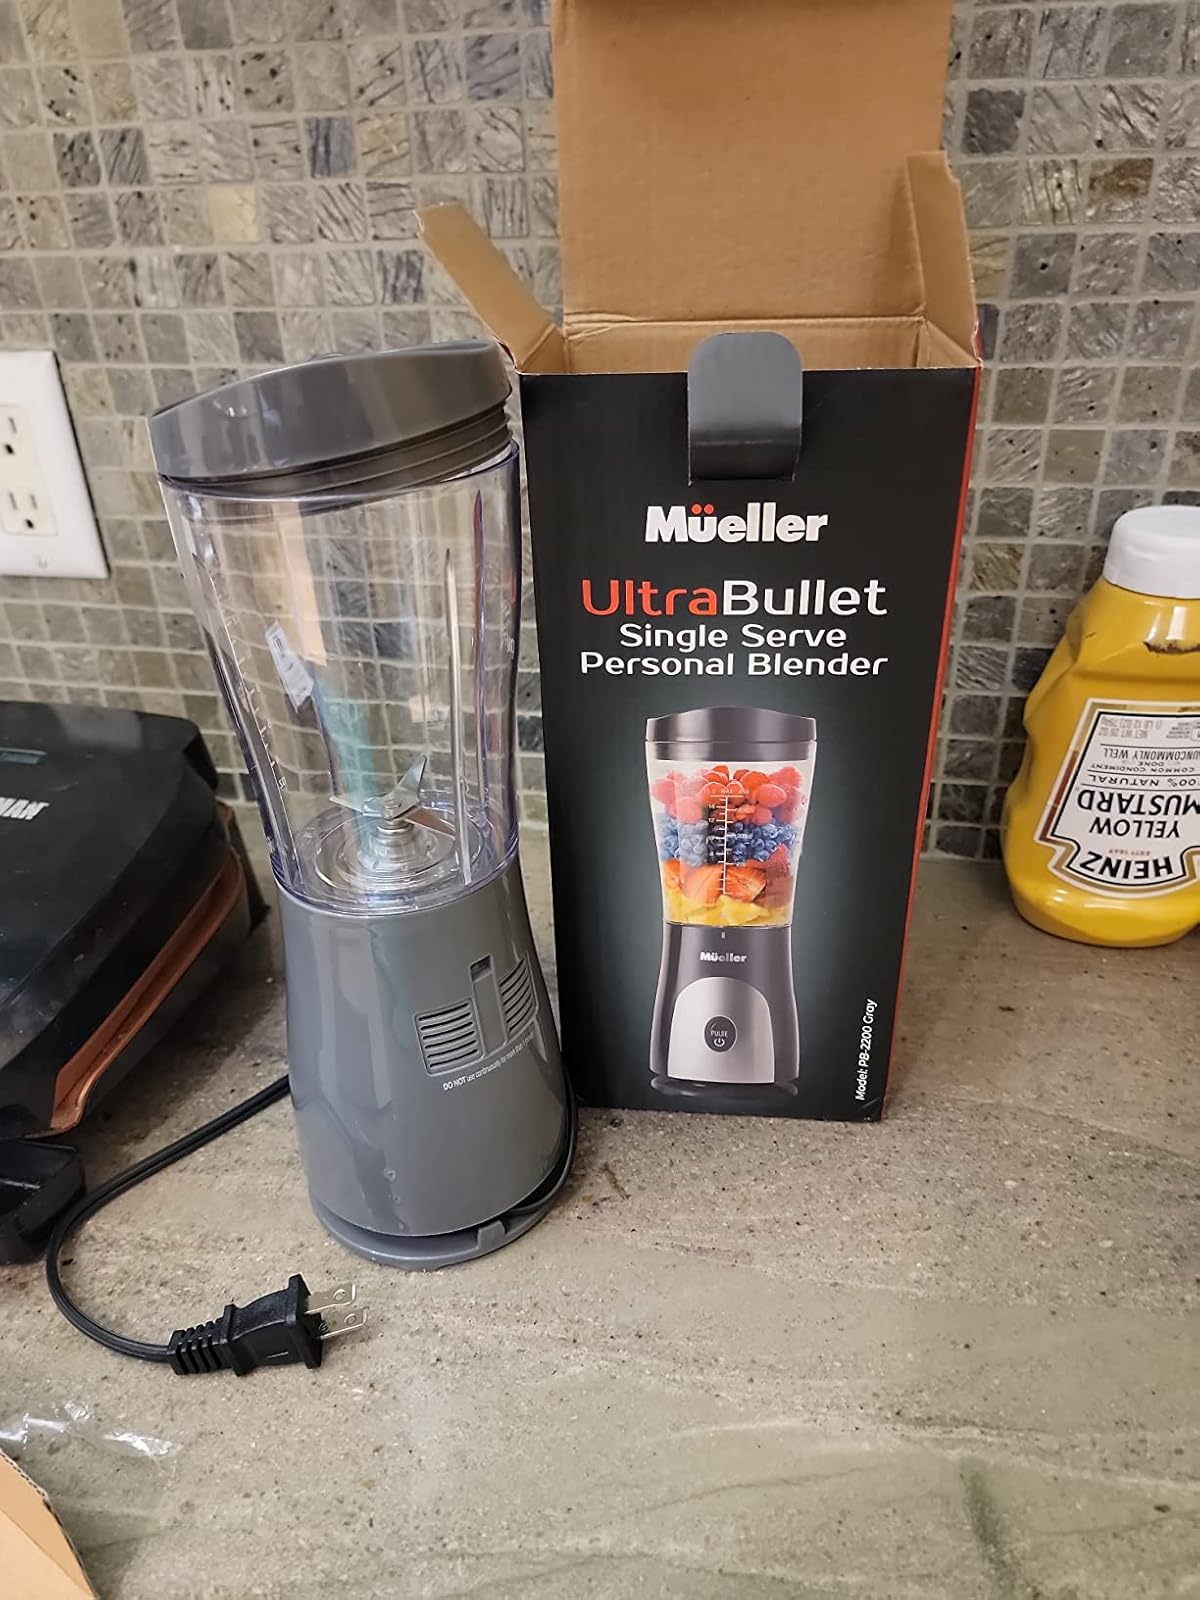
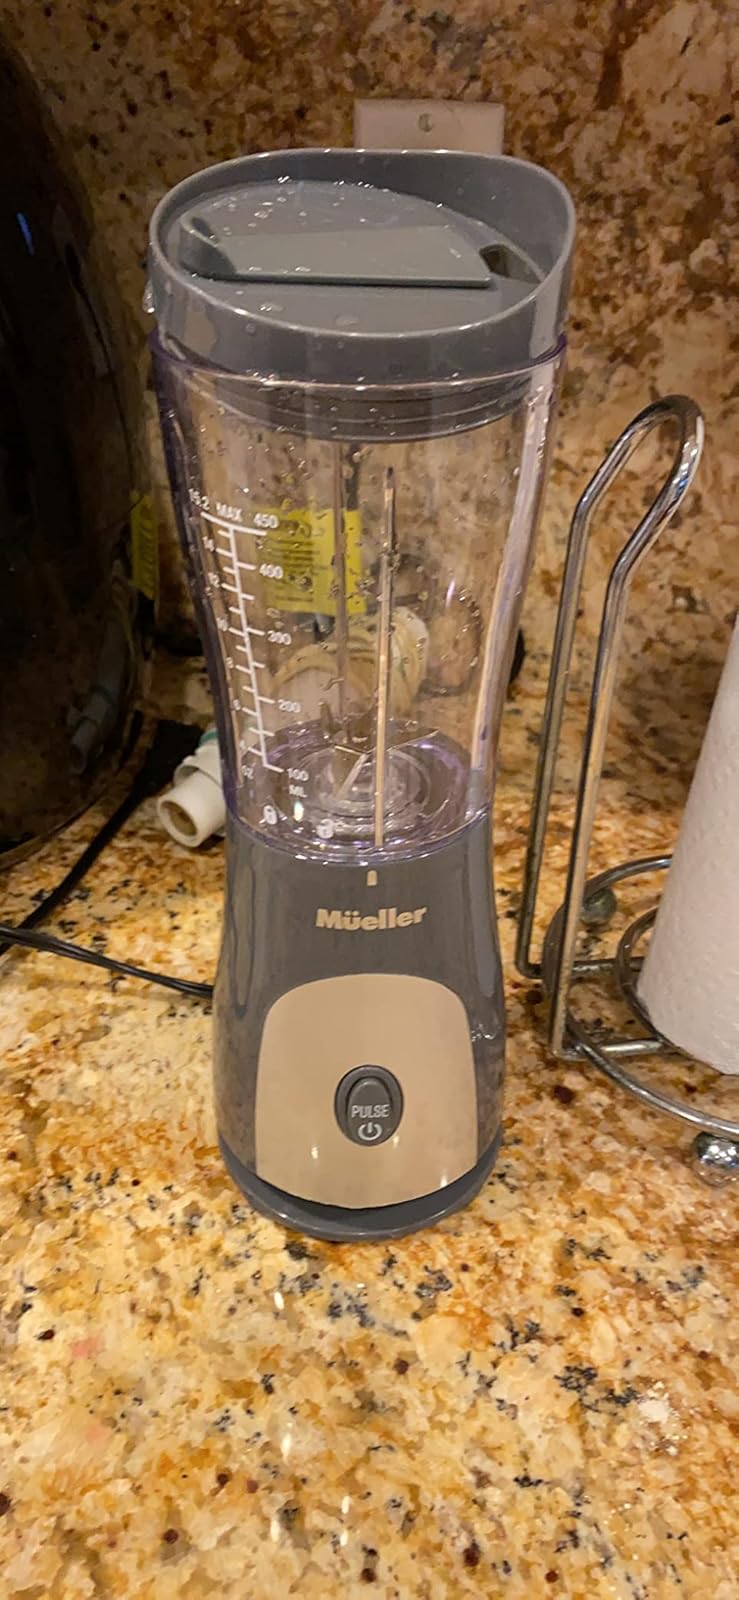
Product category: items_blender
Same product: yes